King's Quest VI

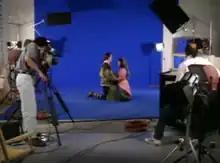
Crew filming real-life actors for motion capture in a behind-the-scenes footage of "King's Quest VI".

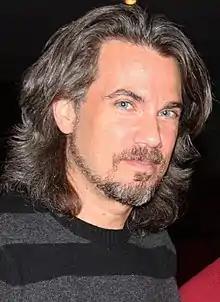
Robby Benson voiced the protagonist Prince Alexander

"King's Quest" creator and designer Roberta Williams first met with Sierra newcomer and co-designer Jane Jensen (who would go on to create the "Gabriel Knight" series) in May 1991 to discuss the design for the upcoming sixth title in the series. Williams began preliminary work on "King's Quest VI" in June, "laying out the basic story" and worked alongside Jensen throughout July and August on coming up with design ideas; after five months, Williams and Jensen finished the documentation for the design. Two key goals of the writers were to keep the game's tone consistent with its predecessors' while still making it a distinct title, and to make players connect emotionally with the game; Williams wrote the love story of Prince Alexander and Cassima specifically for this emotional attachment.